Mňága a Žďorp

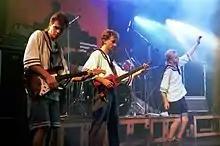
Mňága a Žďorp in 1992. From left: Koutný, Nekuža, Fiala

In July 1992, Mňága a Žďorp recorded their second album, "Furt rovně". They invited a number of guest musicians to take part in the project, including Mikoláš Chadima, Miroslav Wanek, and members of the group Zuby Nehty. The album was released in October and the band went on an intensive tour to promote it.